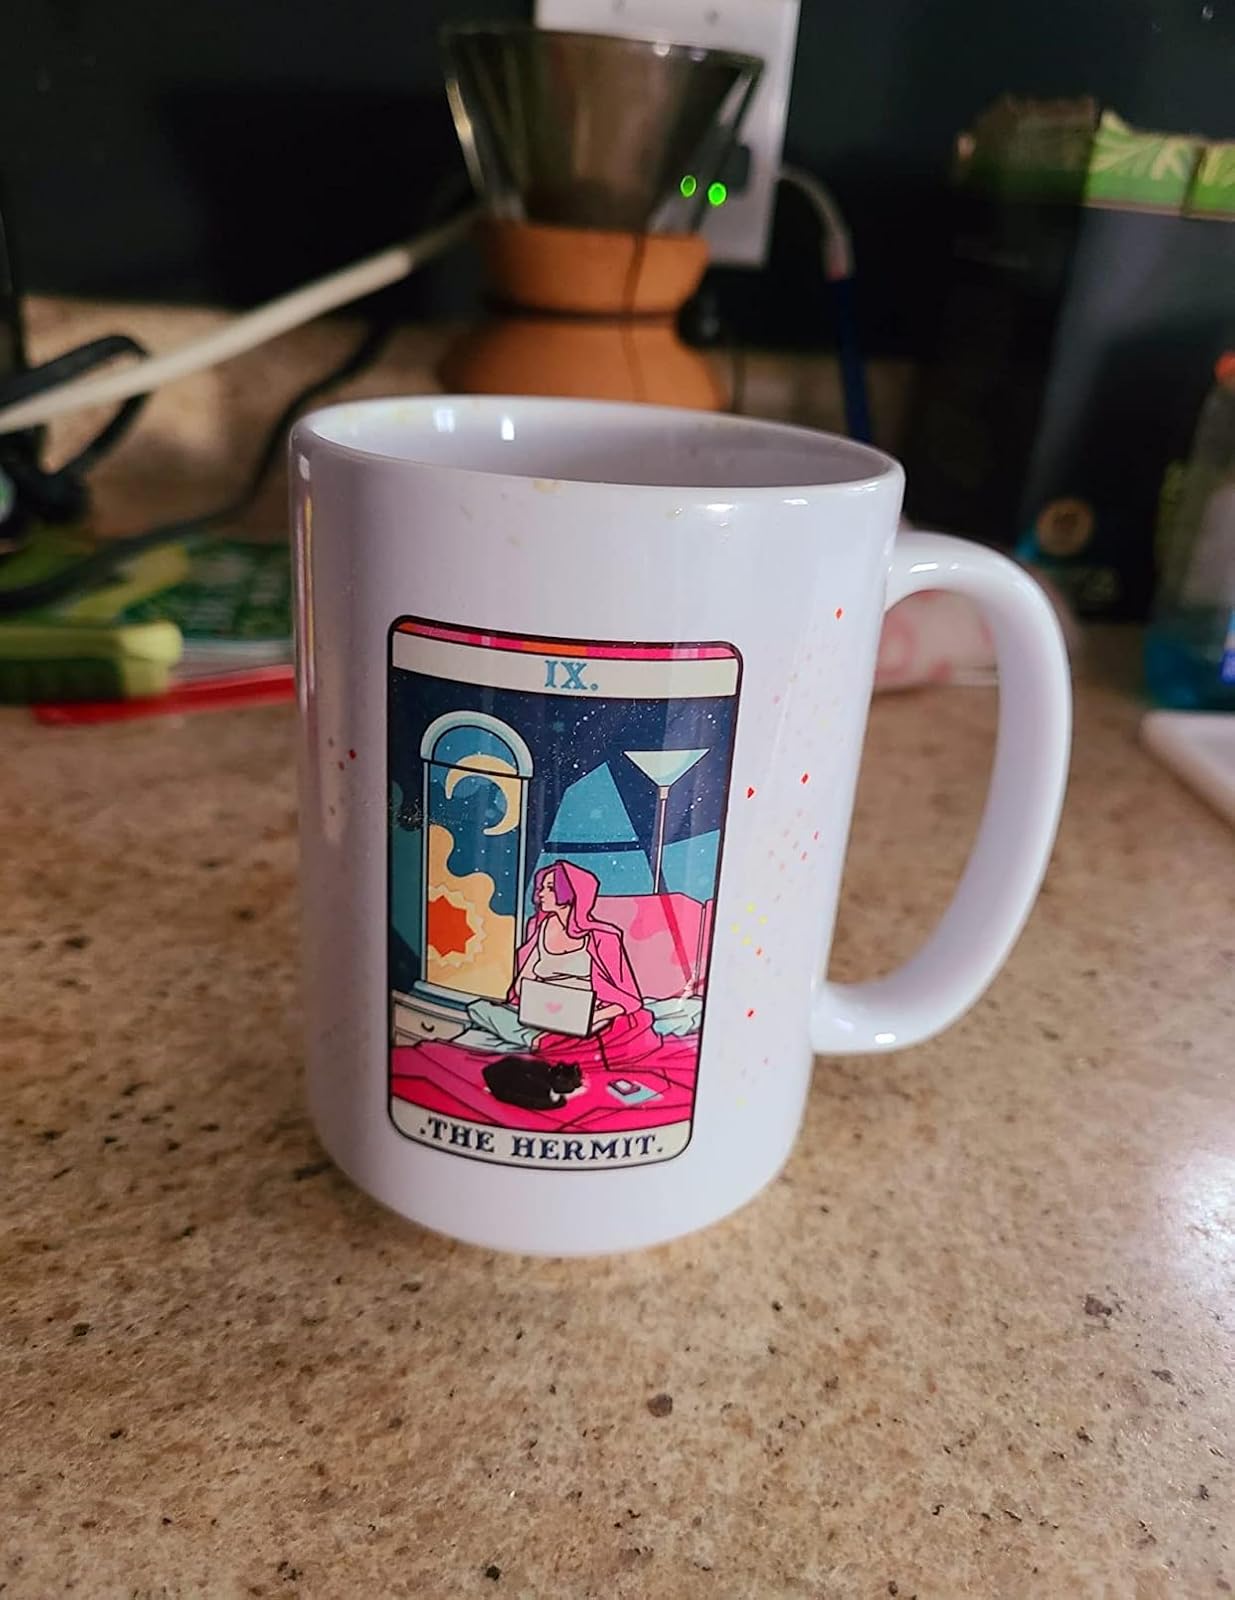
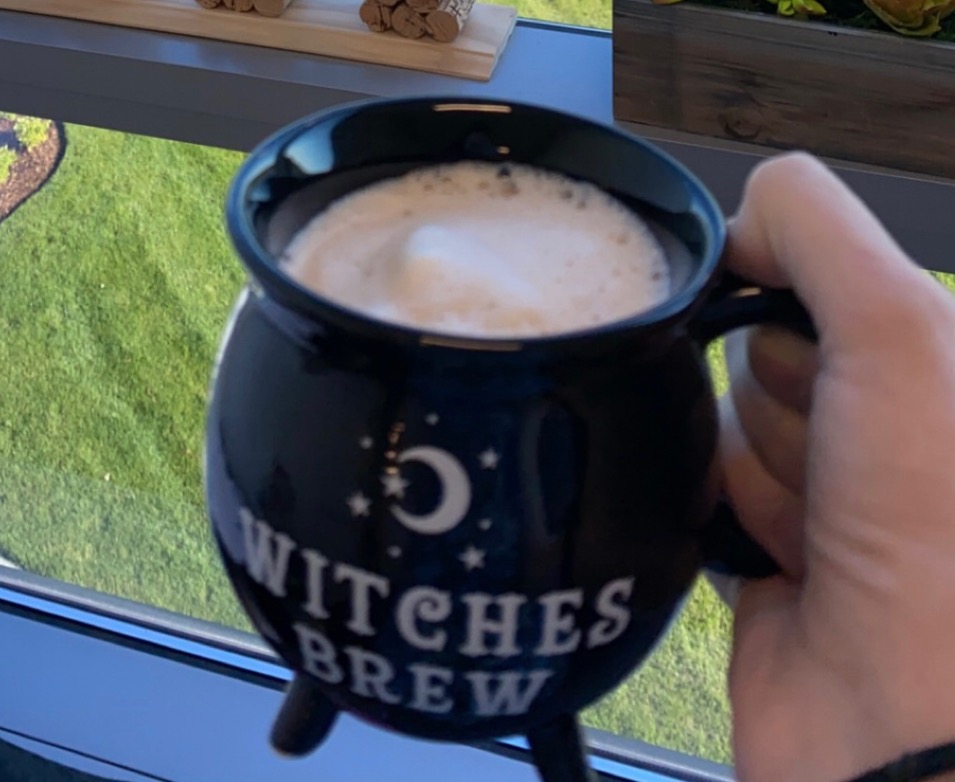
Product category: items_mug
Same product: no